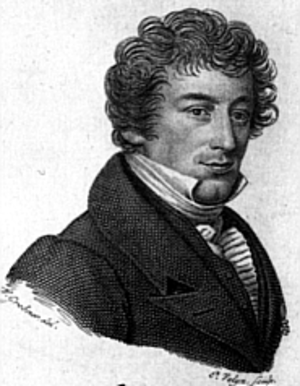
Jacob van Lennep, né le 24 mars 1802 à Amsterdam et mort le 25 août 1868 à Oosterbeek, est un poète et écrivain néerlandais.